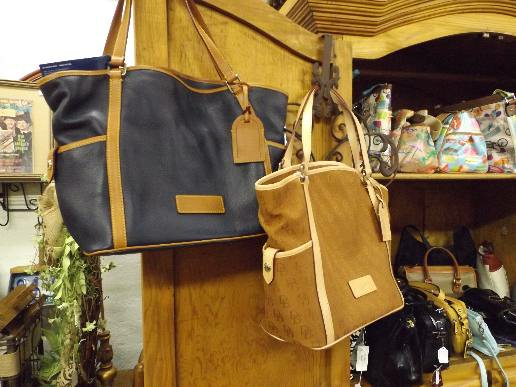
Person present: No